Bordelonville Floodgate

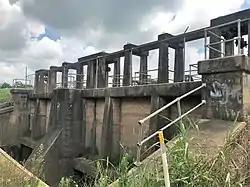

The Bordelonville Floodgate, in Avoyelles Parish, Louisiana near Bordelonville, Louisiana, was built during 1929 to 1931. It was listed on the National Register of Historic Places in 1991.